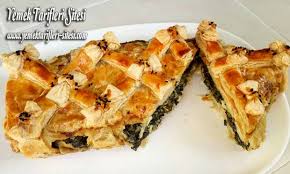
Yemek: borek